Zločiny Velké Prahy

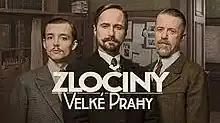

Zločiny Velké Prahy ("The Crimes of Greater Prague") is a Czech crime television series. The series takes place in 1922, in the period when central Prague merged with thirty-eight cities to create Great Prague. However, according to the creators, the individual stories are meant to sound simultaneously. The series has ten parts and is directed by Jaroslav Brabec. Writer and historian Michal Dlouhý who also worked on the script of Četnické humoresky, collaborated on the series.